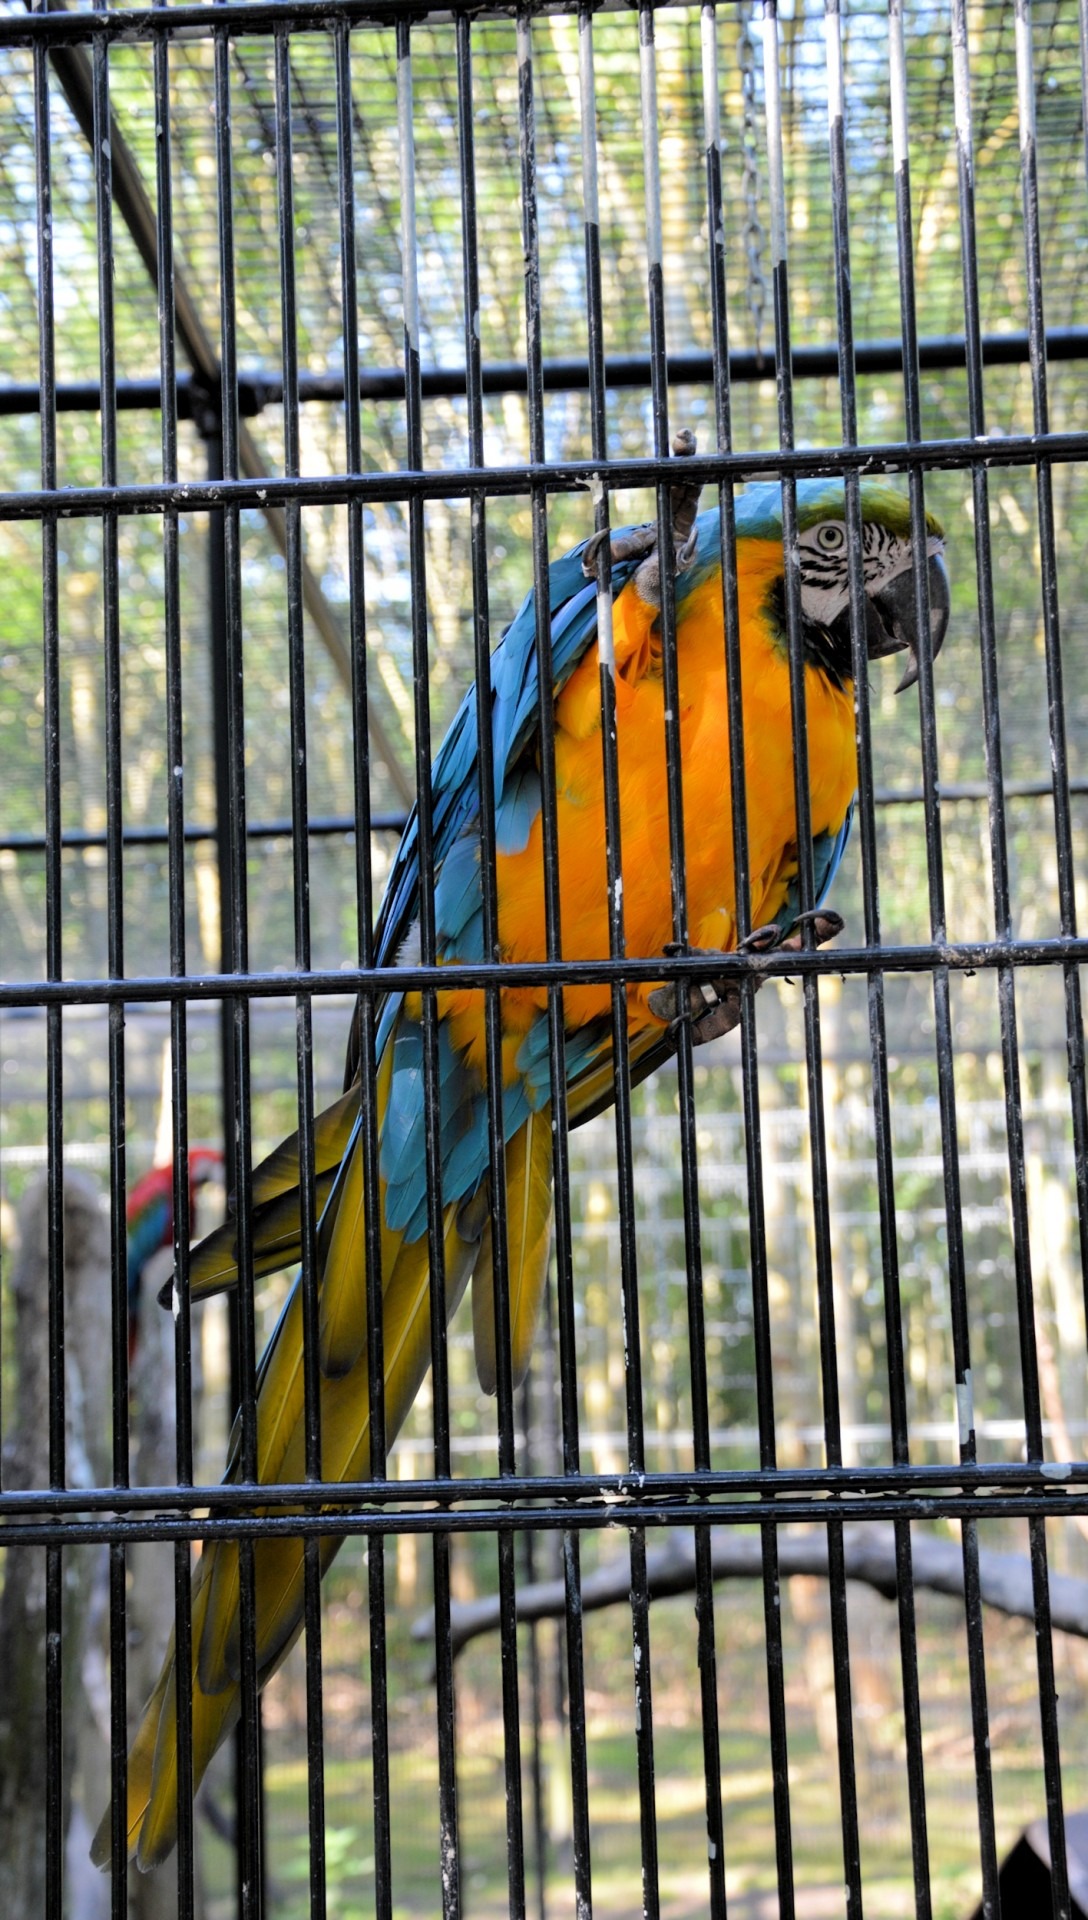
nature, outdoor, wilderness, bird, window, animal, fly, wildlife, wild, zoo, beak, mammal, feather, avian, fauna, majestic, cage, bars, wings, vertebrate, creature, parrot, finch, perching bird